Broad Brook Company

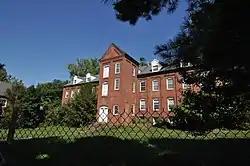

The Broad Brook Company was a manufacturer of textiles in East Windsor, Connecticut, which operated from the 1830s until 1954. The company plant, located on Broad Brook at Main Street and Scott Road in the town's Broad Brook village, was listed on the National Register of Historic Places in 1985. Partially destroyed by fire, with surviving buildings converted into residential condominiums in the 1980s, the complex has been shuttered due to the discovery of toxic soil conditions on the property.